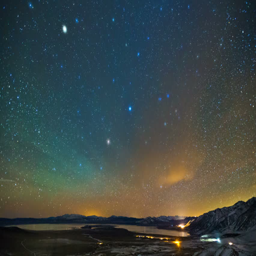
the stars and galaxy move across the night sky